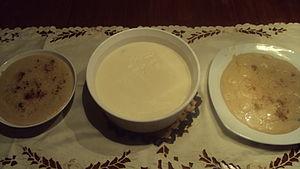
Manjar est un terme utilisé au Pérou, au Chili, en Colombie. Il s'agit d'une crème traditionnellement préparée en cuisant lentement du lait, du sucre, de la vanille, de l'acide citrique et de la cannelle. On utilise généralement un bain-marie pour éviter que le mélange ne fonde, ce qui en changerait le goût.